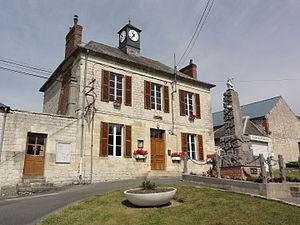
Boncourt (Aisne) mairie
Boncourt est une commune française située dans le département de l'Aisne, en région Hauts-de-France.